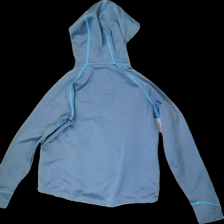
View: back
Type: Hoodie
Category: Men
Brand: Not in the list
Brand text on label: United
Colors: Blue
Material: 81% Polyester 19% Acryl
Size: M
Trend: Sports
Damage: stains
Damage location: bottom left
Damage 2: pulled thread
Damage 2 location: middle center
Price range: <50
Recommended usage: Export
Description: Blue hoodie with zipper